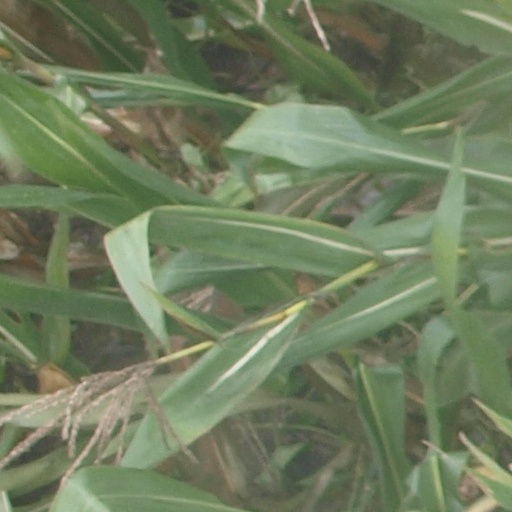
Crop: maize; corn